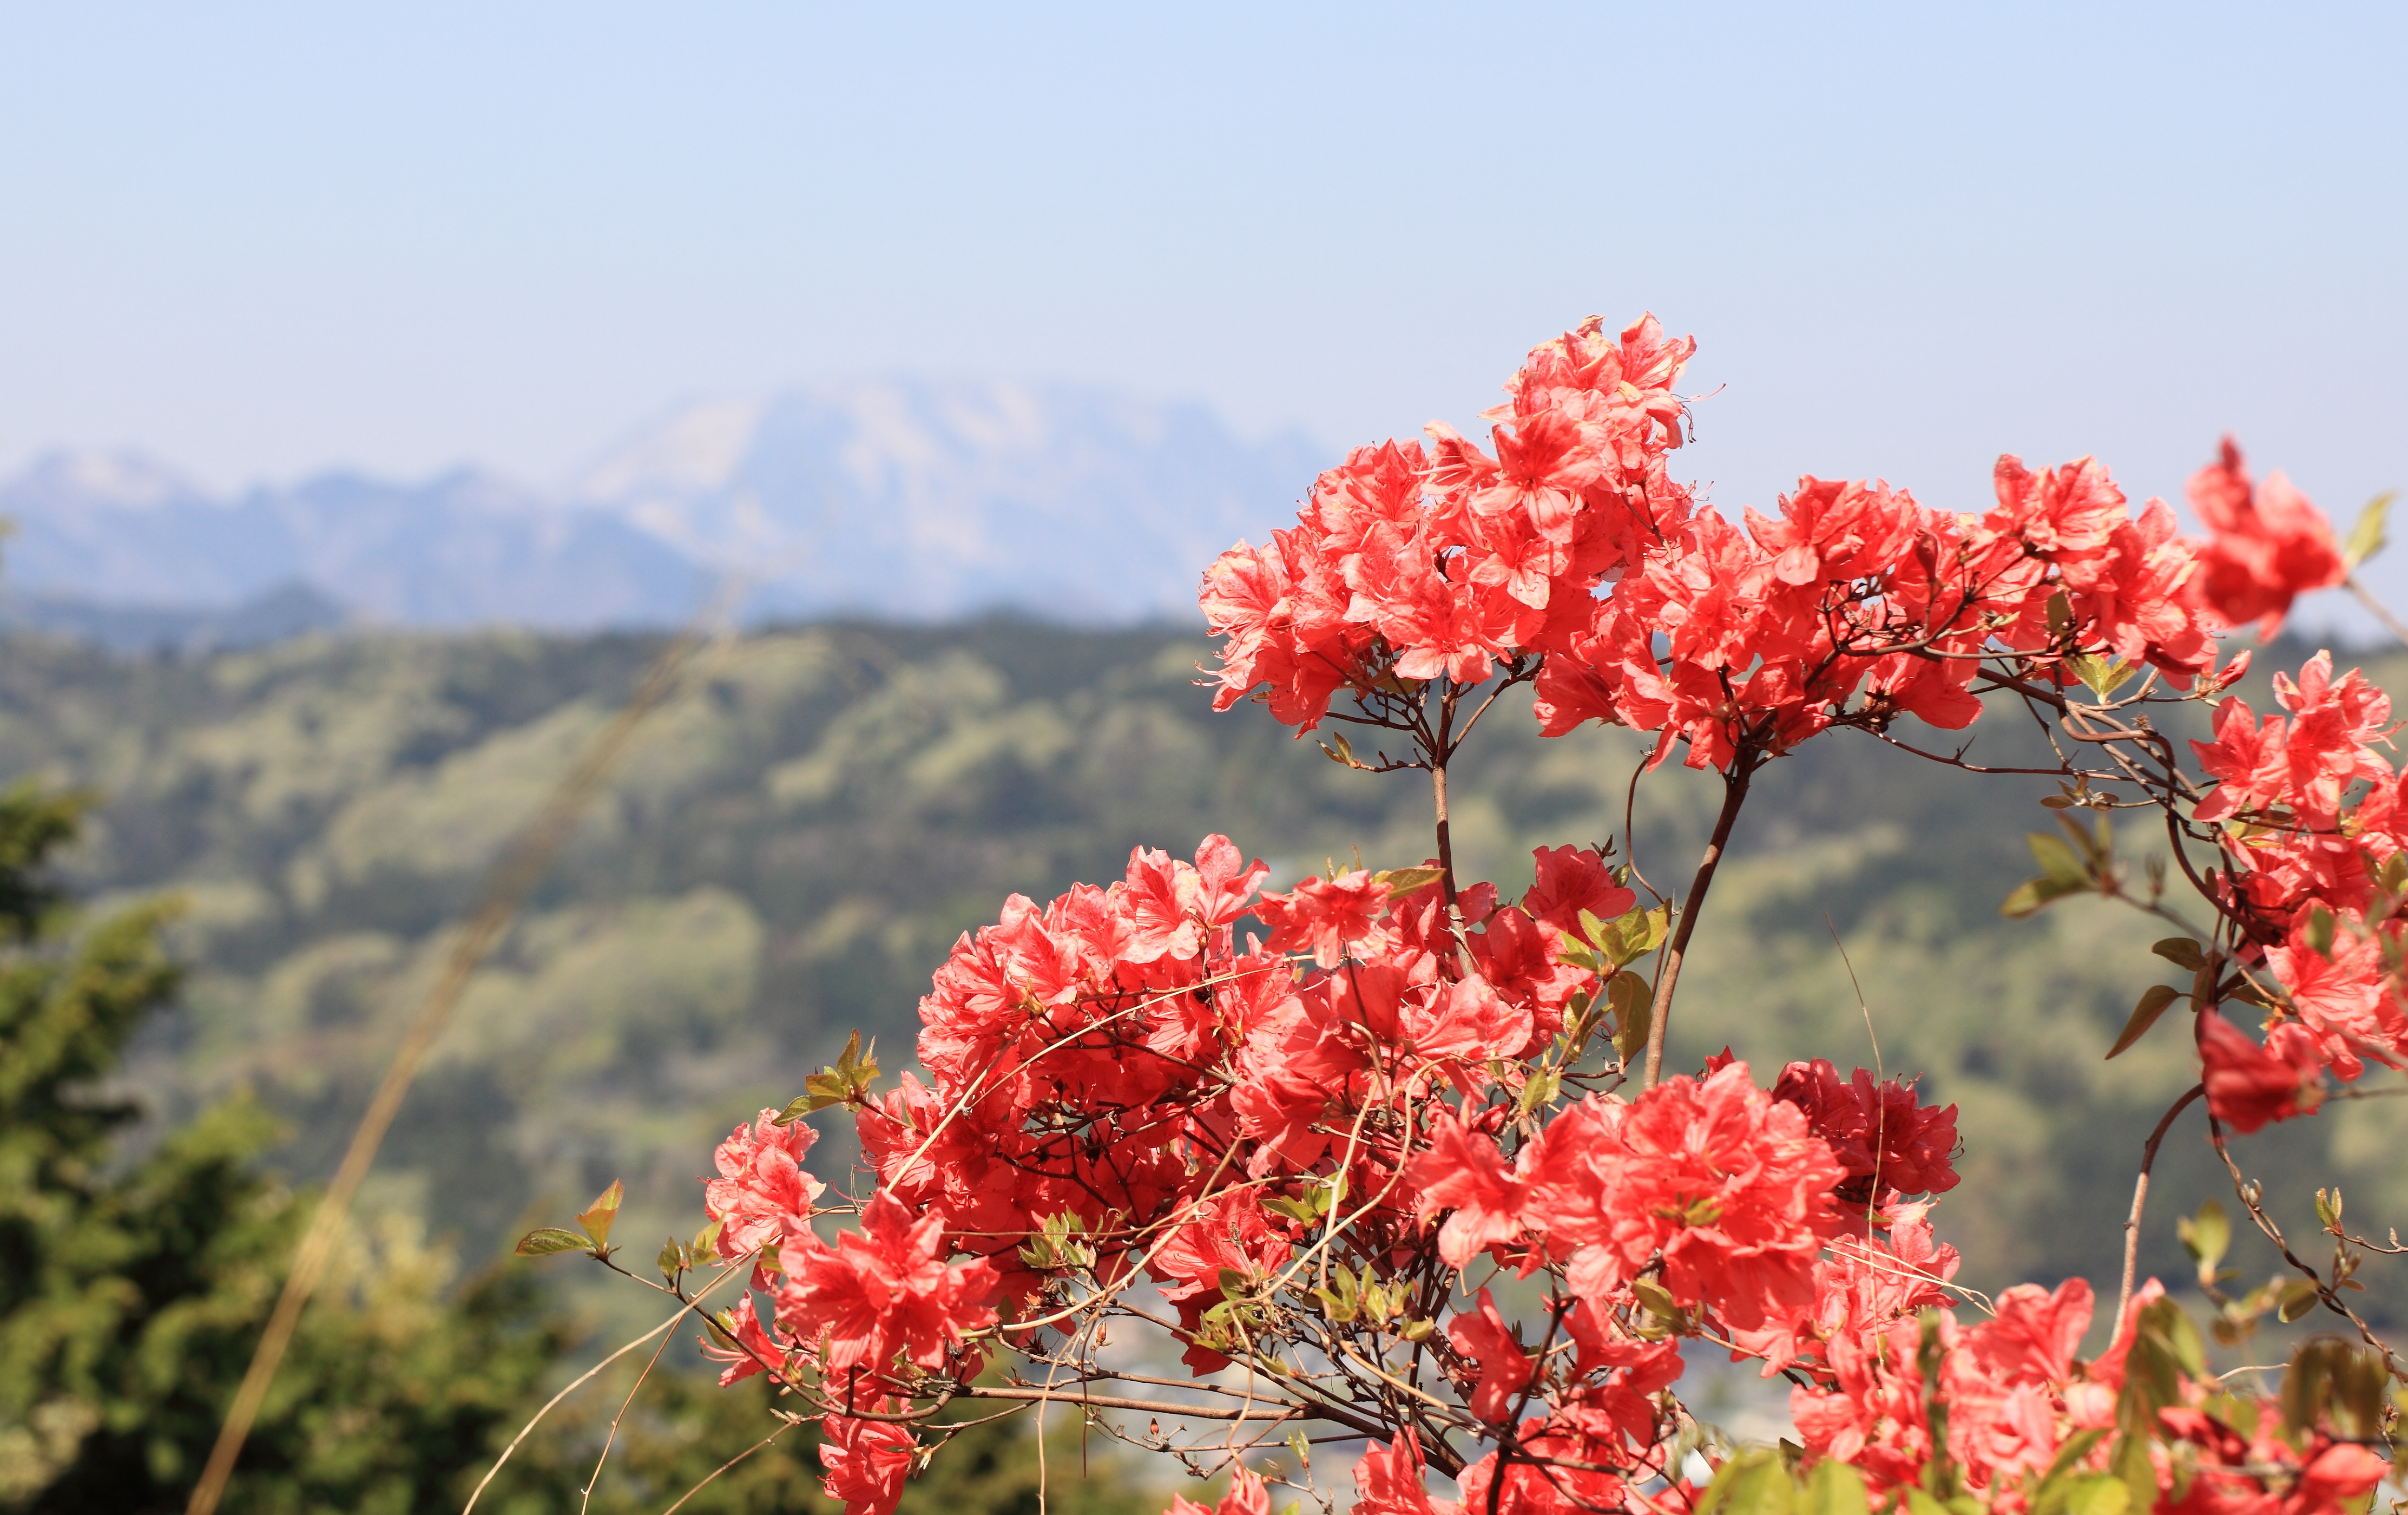
tree, nature, blossom, plant, meadow, leaf, flower, high, red, autumn, botany, flora, season, wildflower, cool image, temple, shrub, rhododendron, 5d, hires, markii, hi, res, resolution, azalea, saitama, chichibu, daienji, kaempferi, flowering plant, woody plant, land plant